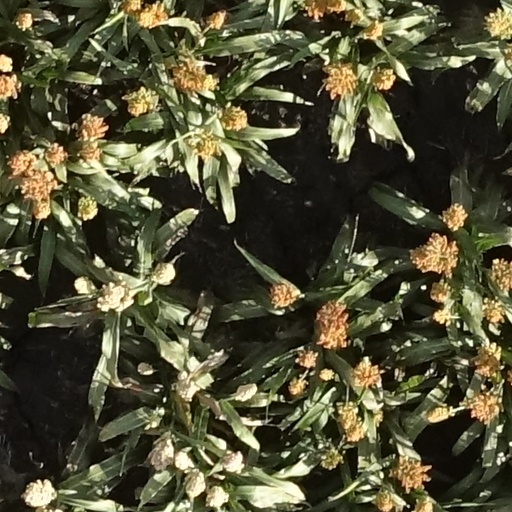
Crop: sorghum